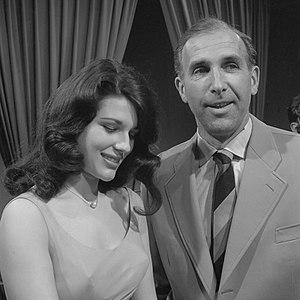
Bruce Low est un chanteur de schlager et de gospel néerlandais, ayant fait sa carrière essentiellement en Allemagne.